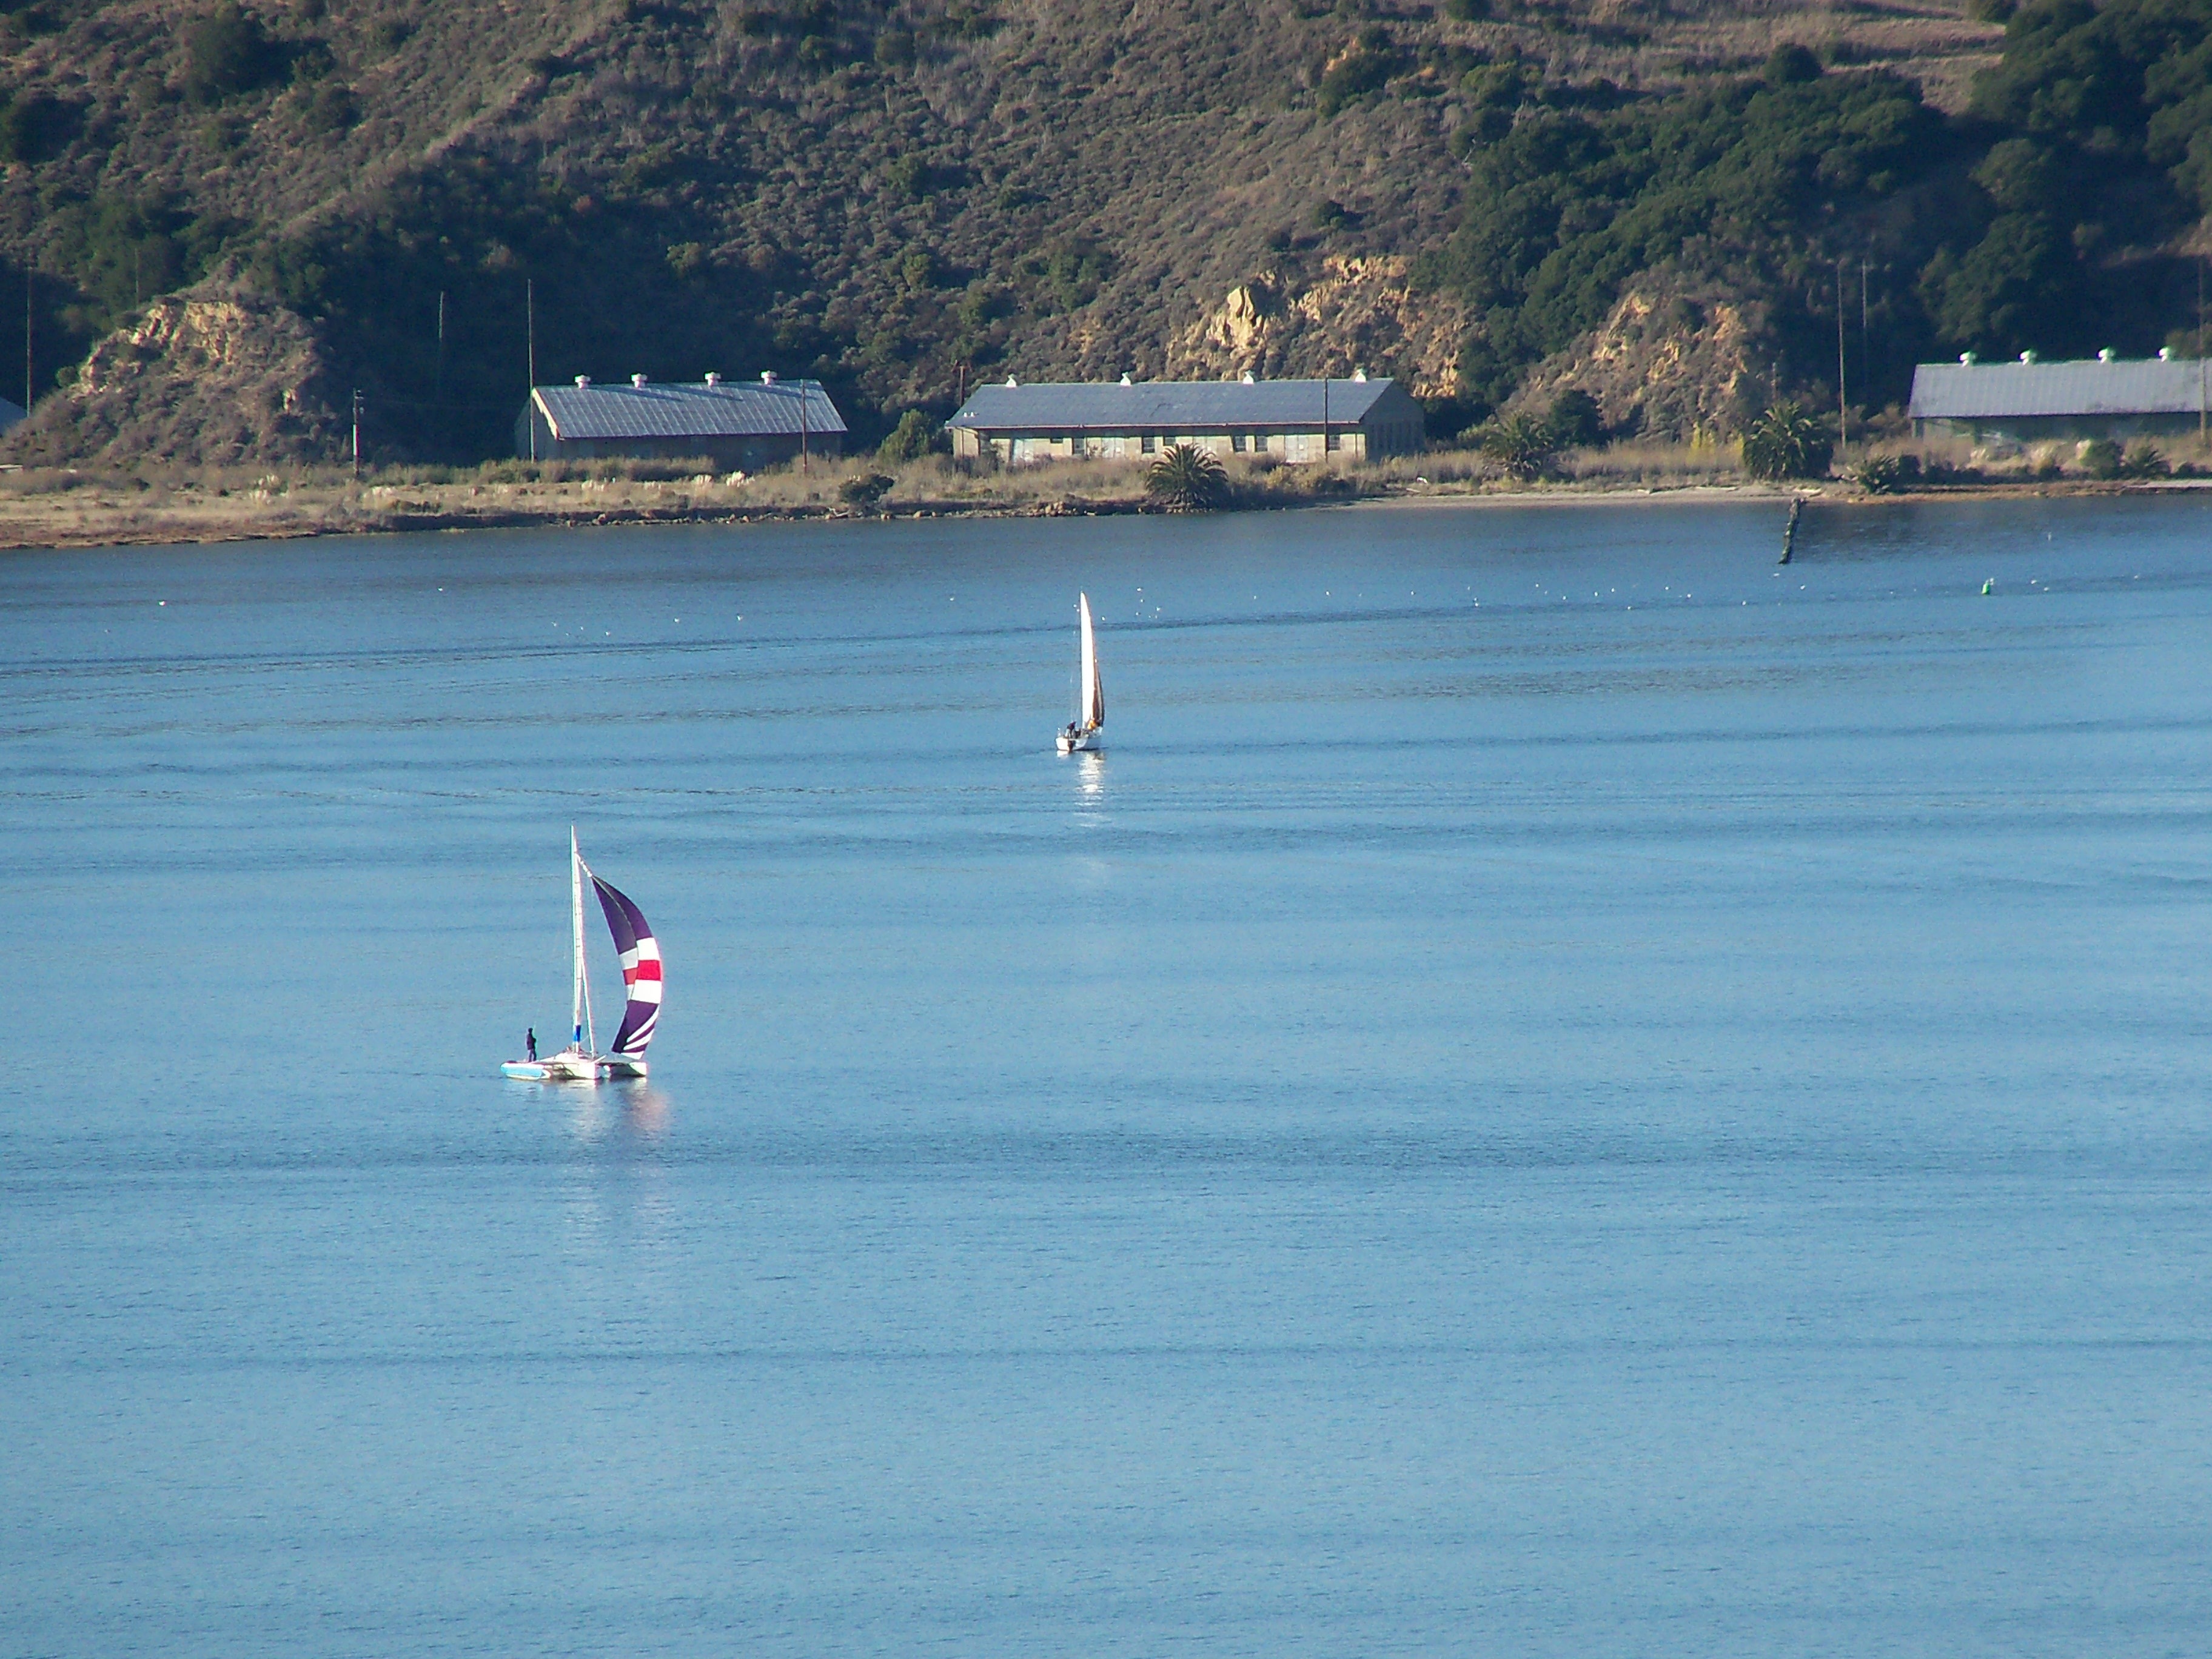
beach, sea, coast, water, ocean, boat, shore, wave, lake, vacation, paddle, vehicle, sailing, calm, bay, sailboat, boating, windsurfing, sail, sailing vessel, sailing boat, catamaran, carquinez